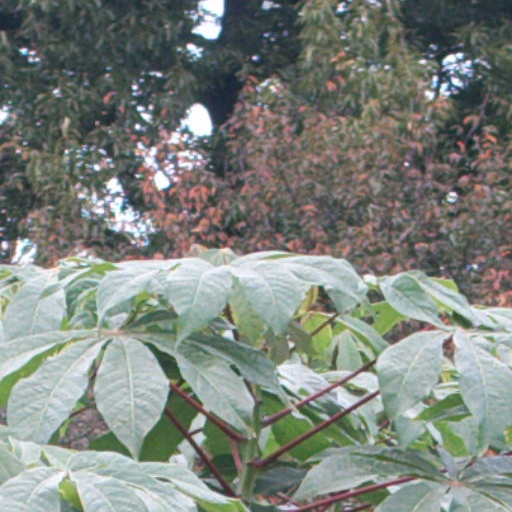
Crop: cassava